Adam Gawlas

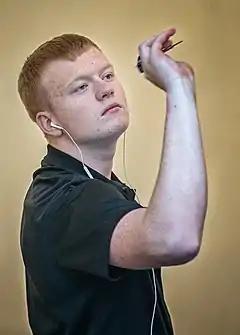
Gawlas in 2020

Adam Gawlas (born 18 February 2002) is a Czech professional darts player who competes in Professional Darts Corporation (PDC) events. He reached his first major semi-final at the 2023 UK Open.